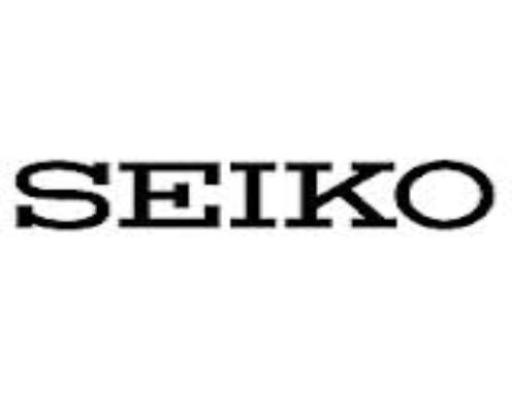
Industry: Clothes